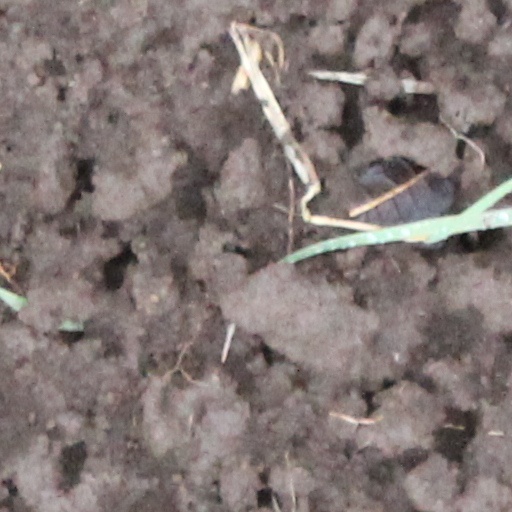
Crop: wheat